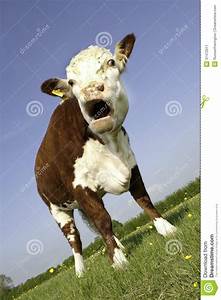
Label: mucca